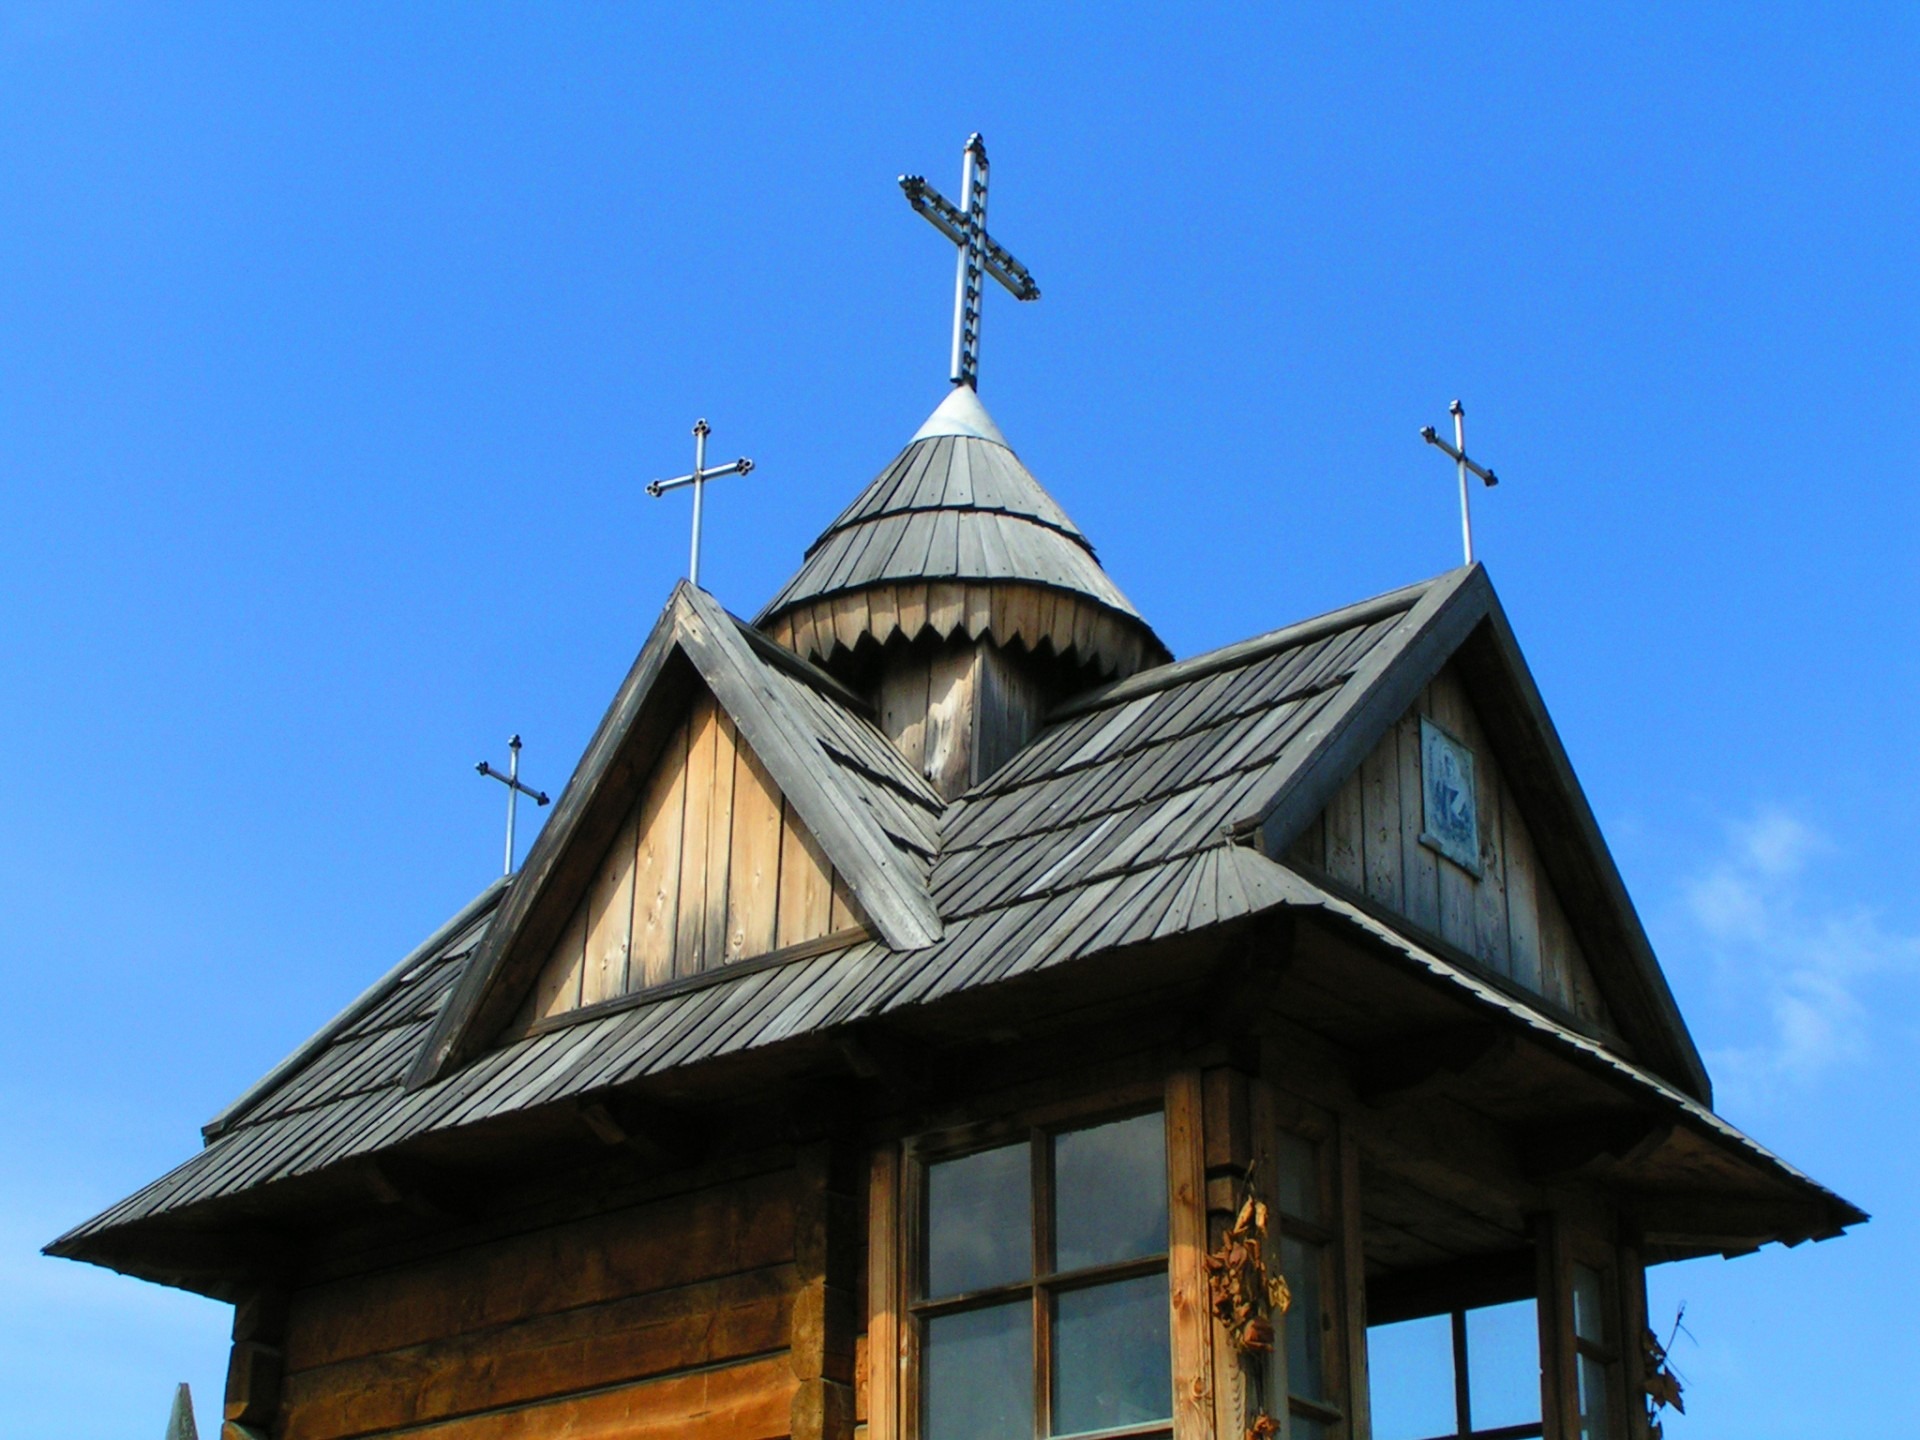
architecture, sky, building, tower, facade, blue, church, chapel, cross, place of worship, bell tower, spire, steeple, wooden, crucifix